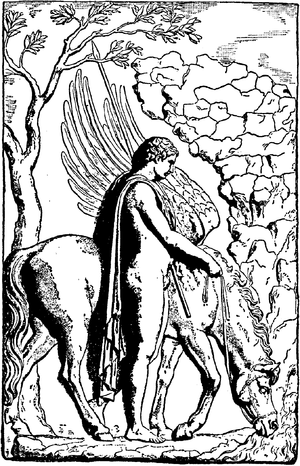
Pégase est un cheval ailé divin, l'une des créatures fantastiques les plus célèbres de la mythologie grecque. Généralement blanc, ayant pour père Poséidon, Pégase naît avec son frère Chrysaor du sang de la Gorgone Méduse, lorsqu'elle est décapitée par le héros Persée. D'après les poètes gréco-romains, il monte au ciel après sa naissance et se met au service de Zeus, qui le charge d'apporter les éclairs et le tonnerre sur l’Olympe.
Le mythe de Pégase est omniprésent dans la littérature dite classique et dans la poésie, à tel point qu'on ne compte plus les célèbres auteurs qui lui ont dédié un ou plusieurs textes, en particulier des poèmes où il fait référence à l'appel de l'inspiration. Voltaire, Honoré de Balzac, Friedrich Schiller, Heinrich Heine, Victor Hugo, Alice de Chambrier, José-Maria de Heredia ou encore Jean Cocteau ont ainsi rendu hommage au cheval ailé de la mythologie grecque, chacun à sa façon, à travers une ou plusieurs de leurs œuvres.